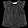
Label: Shirt